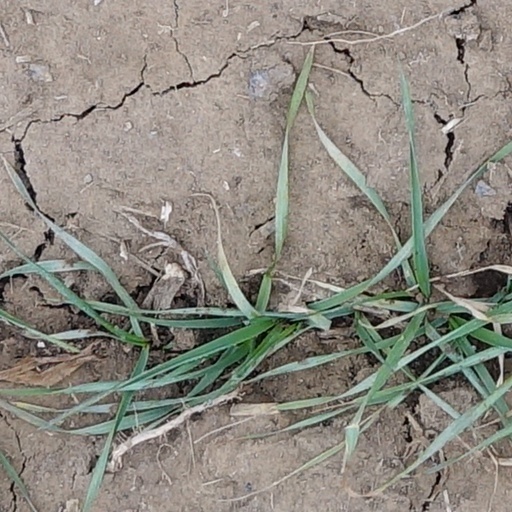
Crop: wheat